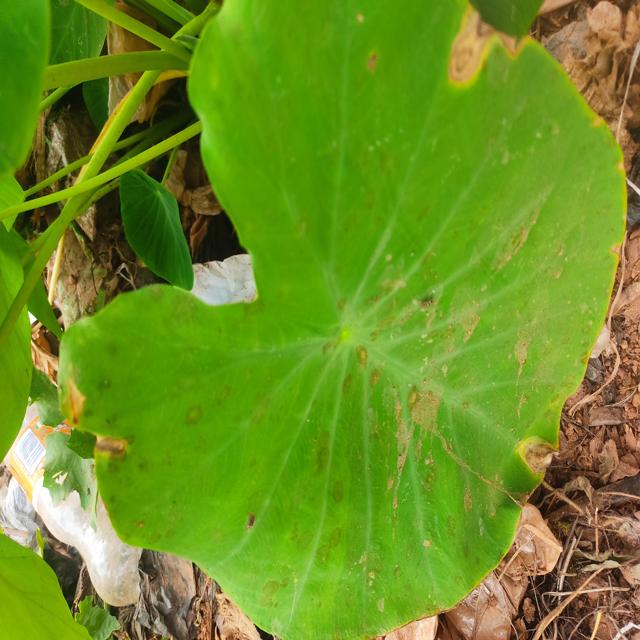
Label: Early_Blight